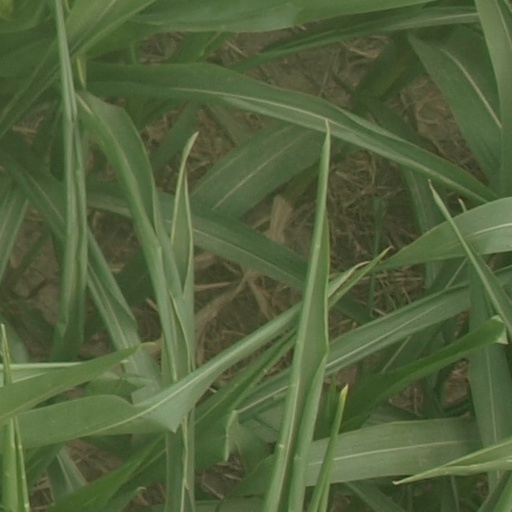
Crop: maize; corn